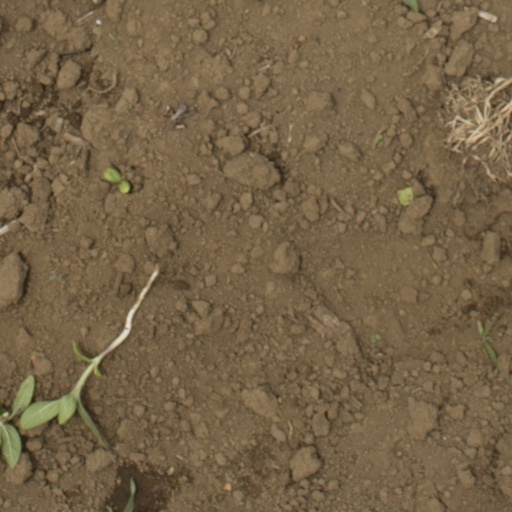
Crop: Jerusalem artichoke